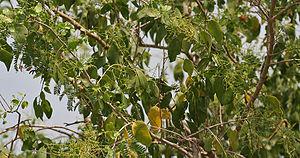
Le massif du Tibesti est un massif montagneux du Sahara central, situé principalement à l'extrême Nord du Tchad, avec une petite extension dans le Sud de la Libye. Son point culminant, l'Emi Koussi, se trouve au sud du massif et constitue avec 3 415 mètres d'altitude à la fois le plus haut sommet du Tchad et du Sahara. Le Bikku Bitti est pour sa part le sommet le plus élevé de Libye. Le tiers central du massif est d'origine volcanique et se compose notamment de cinq volcans boucliers majeurs surmontés de larges caldeiras : l'Emi Koussi, le Tarso Toon, le Tarso Voon, le Tarso Yega et le Tarso Toussidé. Les importantes coulées de lave ont formé de vastes plateaux qui surmontent des grès du Paléozoïque. Cette activité volcanique, apparue lors de la mise en place d'un point chaud durant l'Oligocène, s'est prolongée par endroits jusqu'à l'Holocène et se traduit encore par des fumerolles, des sources chaudes, des mares de boue ou encore des dépôts de natron et de soufre. L'érosion a formé des aiguilles volcaniques et entaillé des gorges au fond desquelles coulent des cours d'eau au débit irrégulier qui se perdent rapidement dans les sables du désert.